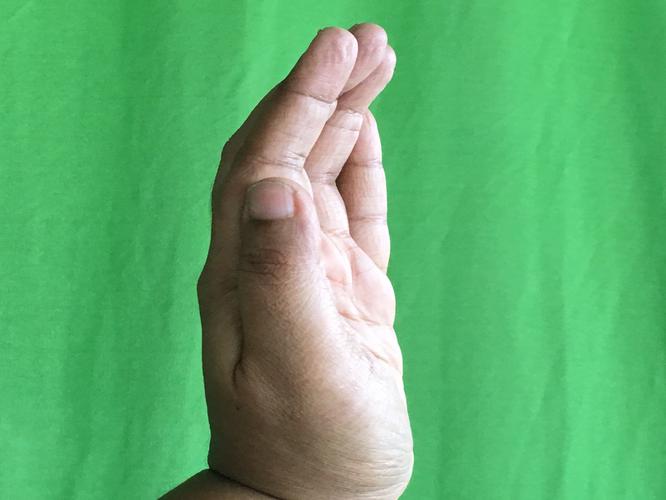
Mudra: Sarpasirsha
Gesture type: single_hand